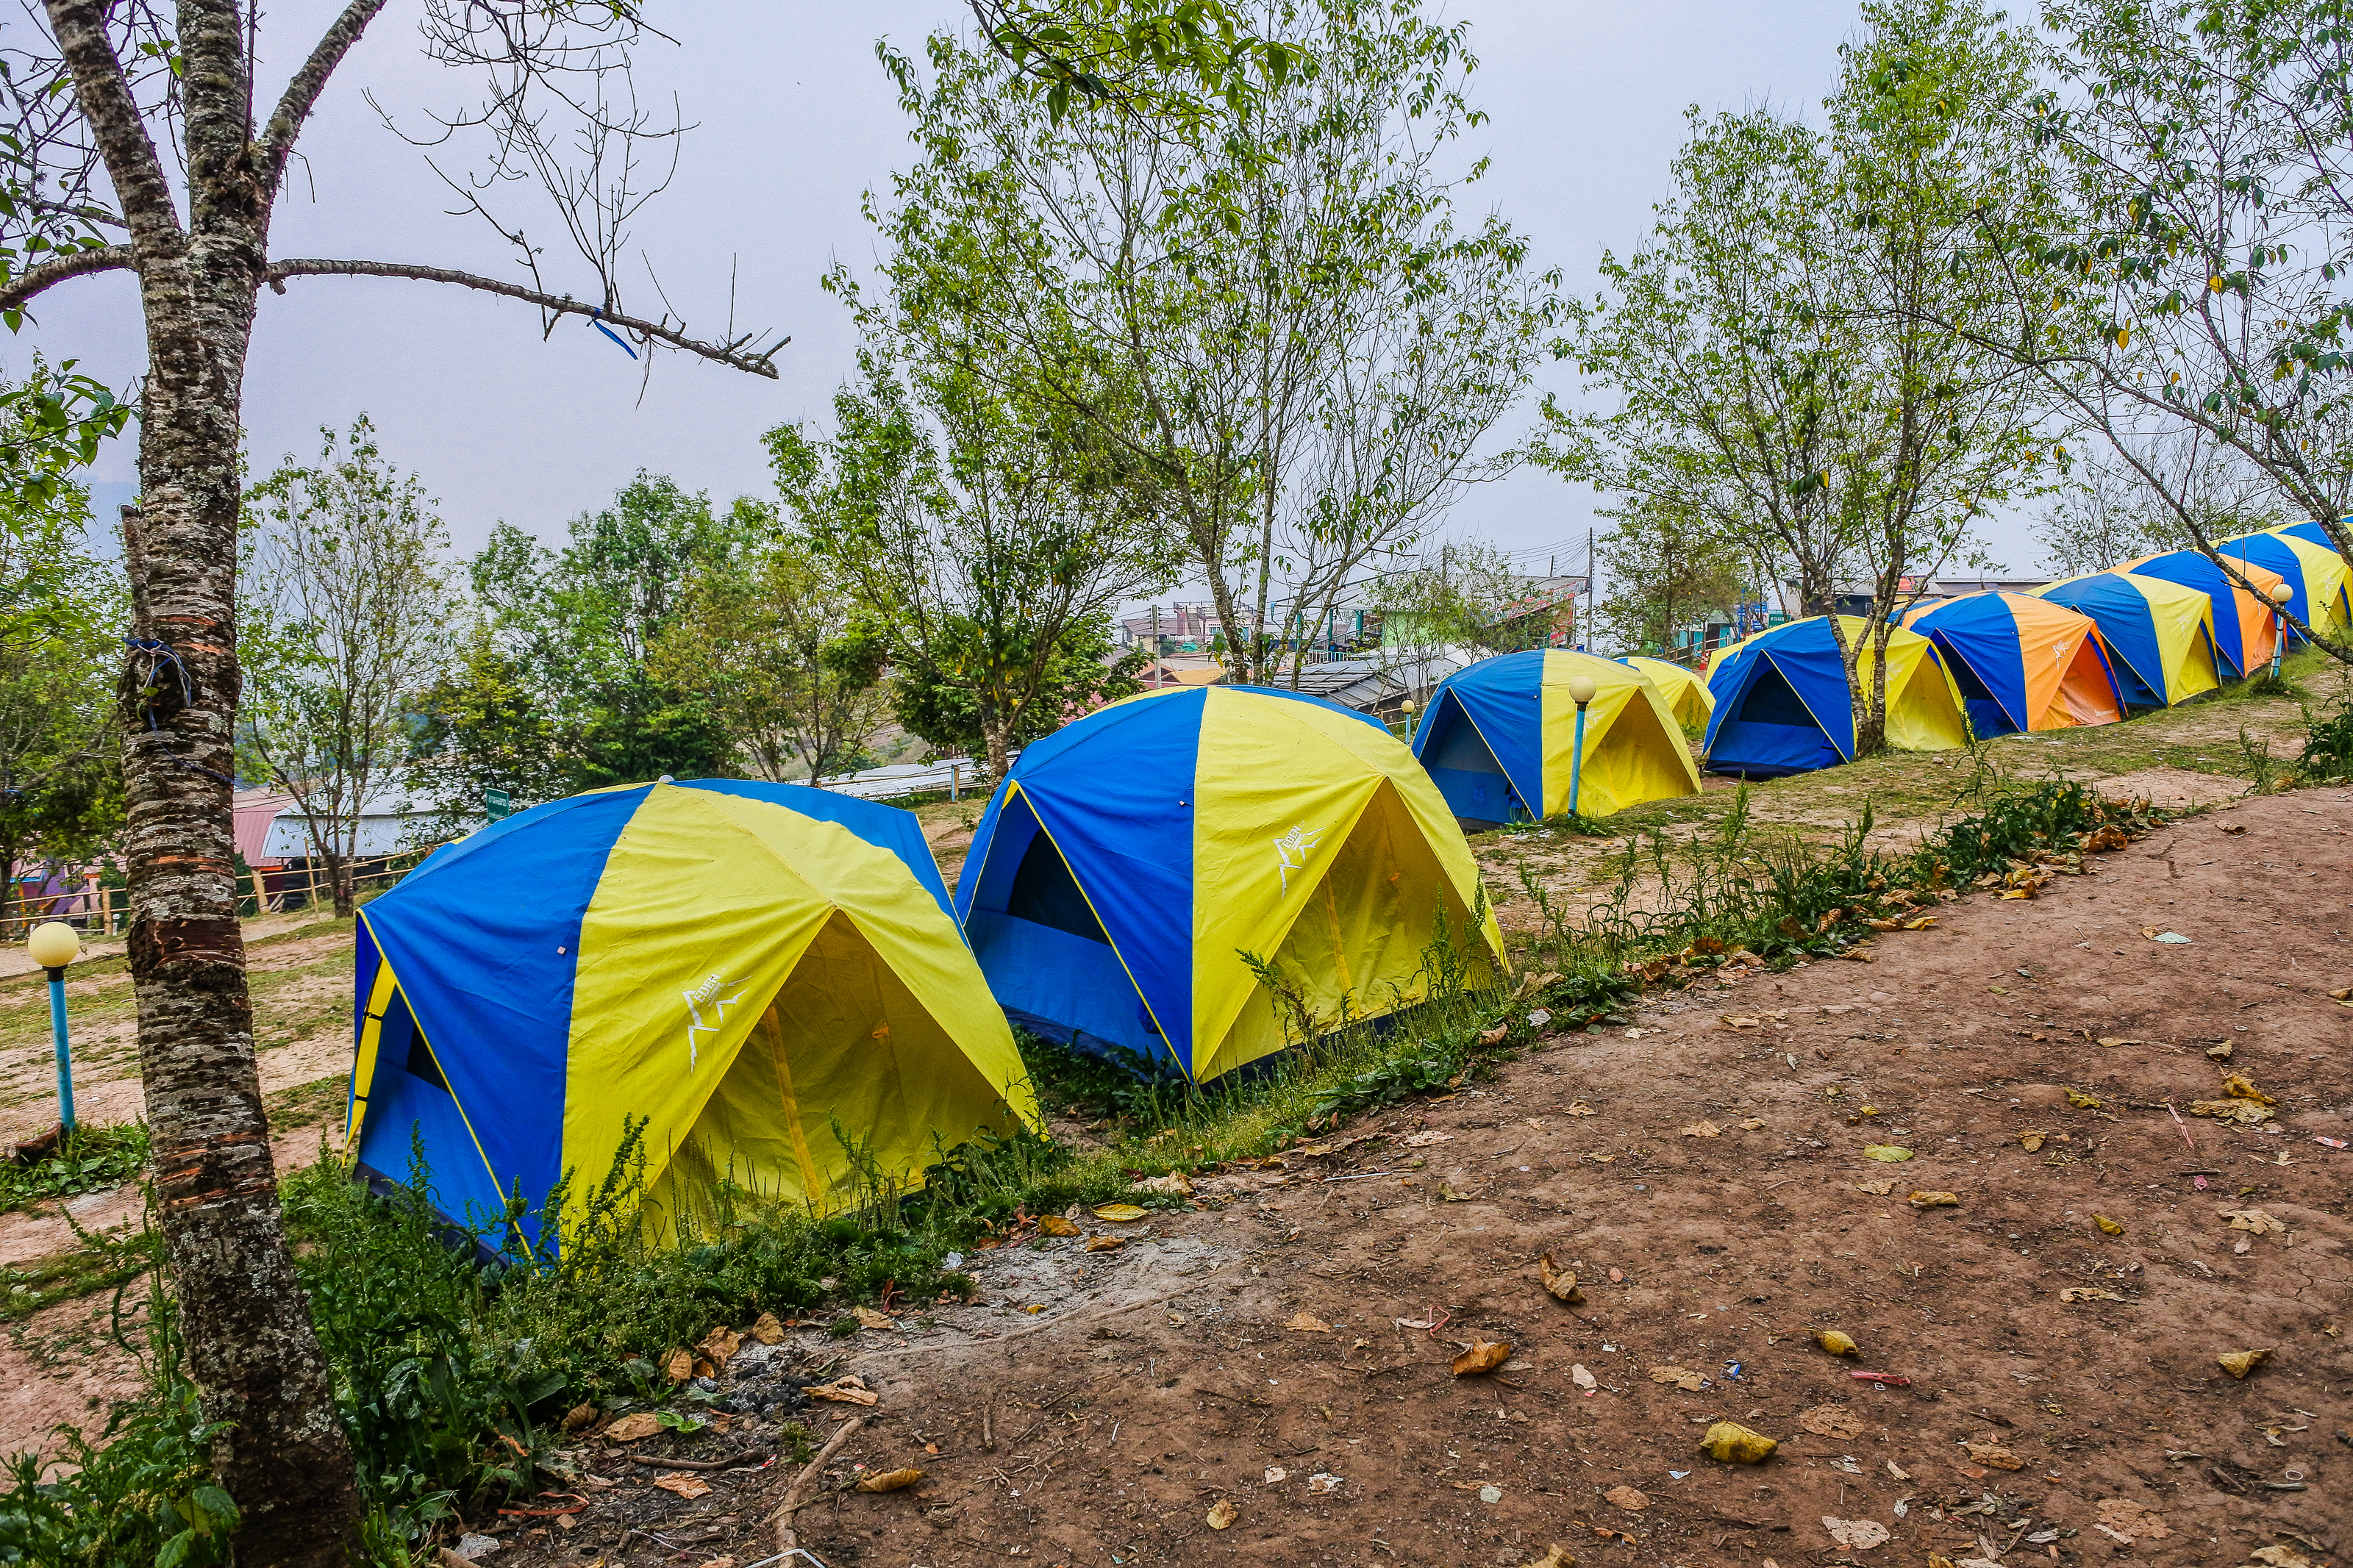
tub, forest, activity, tourism, winter, clouds, holiday, mist, sea, summer, cloud, spring, beautiful, berk, mountain, view, white, grass, thailand, national, park, sky, eastern, green, natural, nature, tree, morning, hill, blue, field, outdoors, light, background, plant, sunset, fresh, phu, travel, colorful, landscape, natural environment, leaf, tent, yellow, biome, camping, water, woodland, recreation, rural area, jungle, adaptation, hill station, architecture, leisure, tarpaulin, plant community, national park, adventure, vehicle, style, walking, grassland